Gammalsvenskby

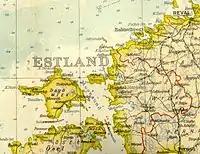

The population of Gammalsvenskby traces its origins to Hiiumaa (Dagö) in present-day Estonia, once a part of the Duchy of Estonia. Under the Treaty of Nystad, the island was among the territory ceded to the Russian Empire in 1721 at the end of the Great Northern War.